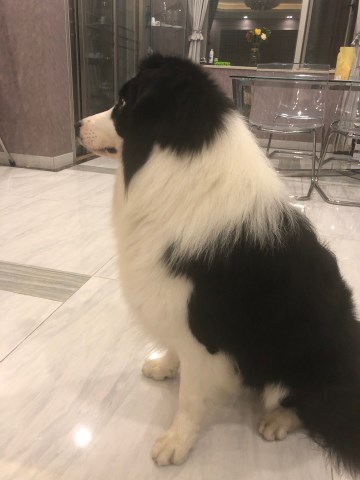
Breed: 2594-n000109-Border_collie